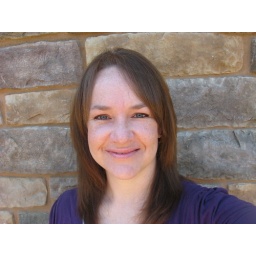
This was not at the beach! I'm in front of our new house we finished building in January 2009!